Tignes

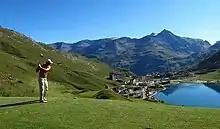
View from the 7th hole of the golf course with Tignes Le Lac in the background

After the loss of the old village it was decided to develop a ski resort at the higher lake (Le Lac). This was surrounded by a bowl that is ideal for skiing and is headed by the Grand Motte glacier. The resort was developed largely during the 1960s and the building style reflects what was regarded as good building design at that time. In recent years the town has worked to improve the look of the new villages with some success.